Voting house

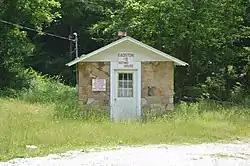
Voting house no. 8, Rowan County, Kentucky

A voting house, sometimes called an election house, polling house, or a voting hall, is a type of American vernacular architecture used by local governments in rural areas of the United States as a polling station. Dedicated voting houses have been used since the second half of the 19th century. The advent of modern voting machines contributed to the obsolescence of voting houses.